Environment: lab
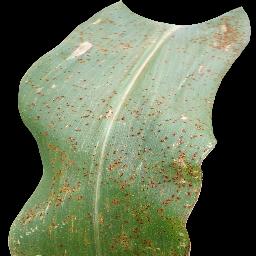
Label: common_rust